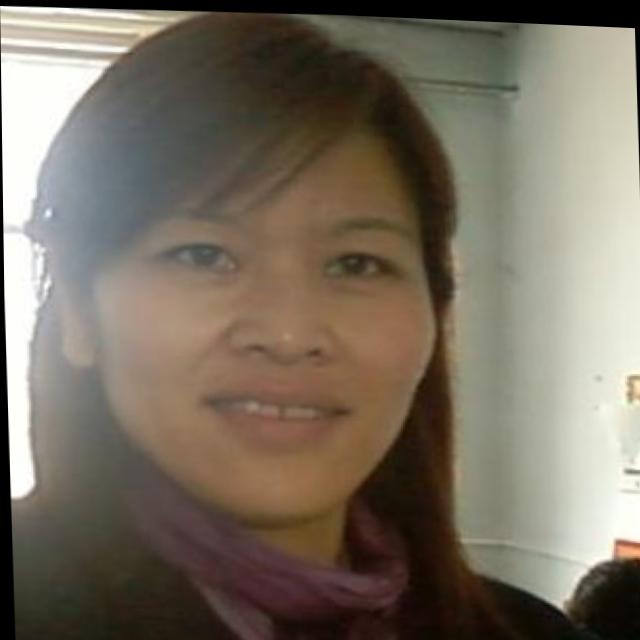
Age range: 21-44